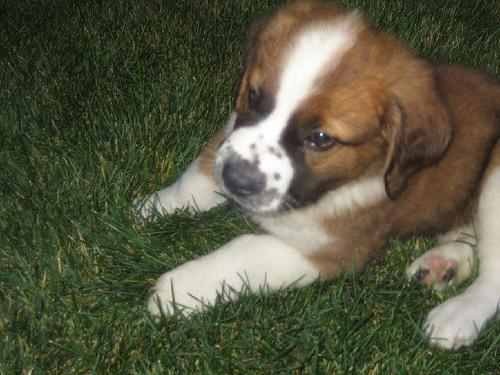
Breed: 211-n000068-Saint_Bernard